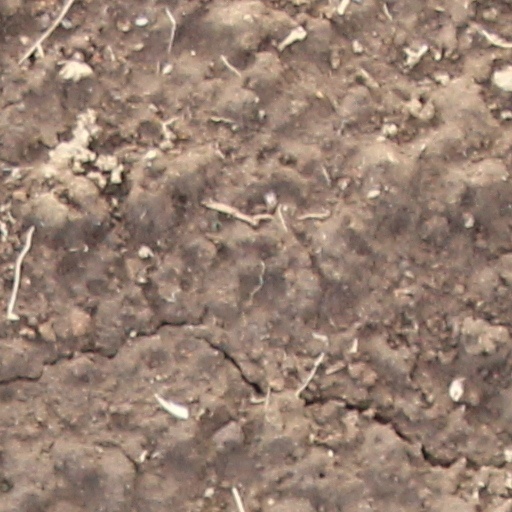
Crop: wheat